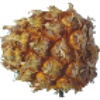
Label: pineapple_mini